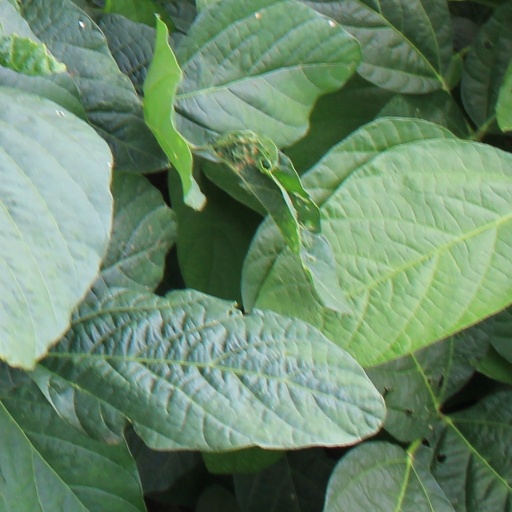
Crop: soybean